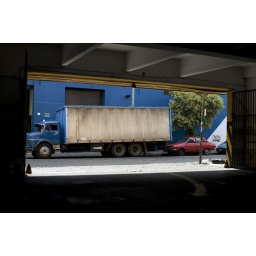
A blue truck sits parked in front of a blue wall on a street in Buenos Aires, Argentina. November, 2009.